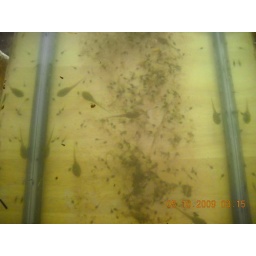
in a breeder tank on my kitchen table